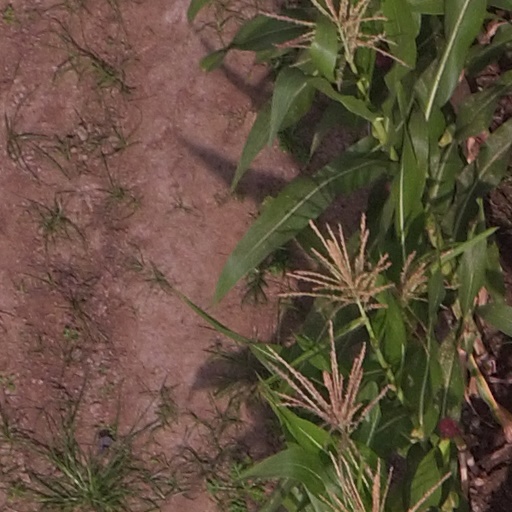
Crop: maize; corn